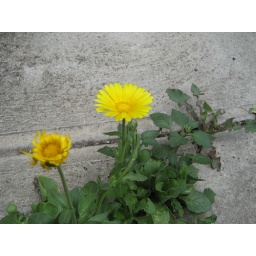
Despite the dry conditions here in Melbourne, these yellow flowers burst through the concrete